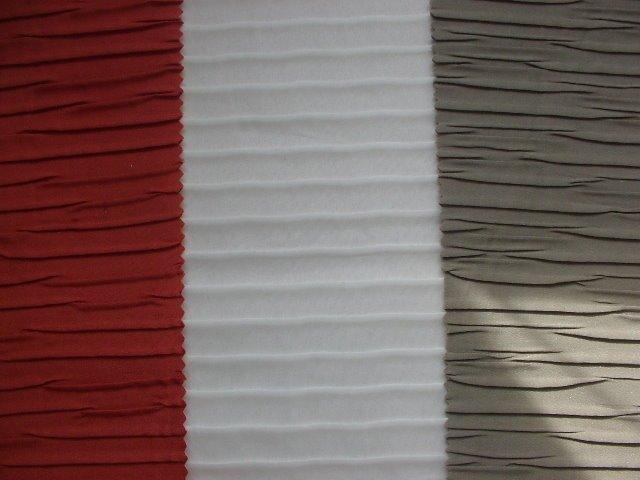
Texture: pleated